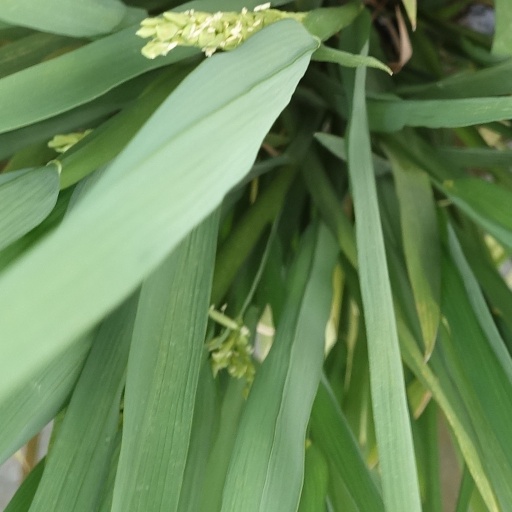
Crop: rice